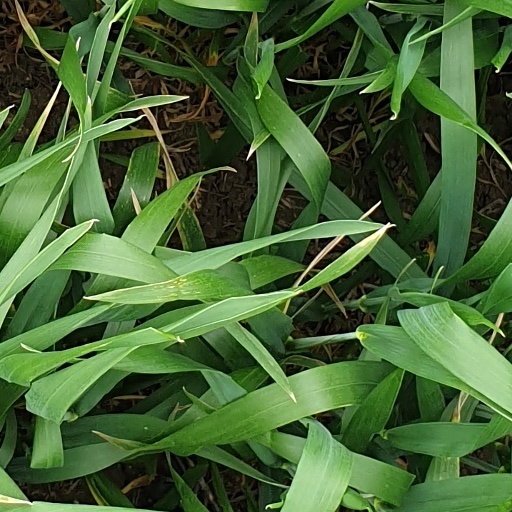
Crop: wheat